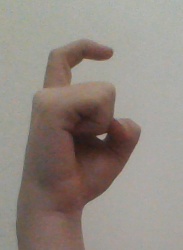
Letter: ra